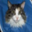
Label: cat